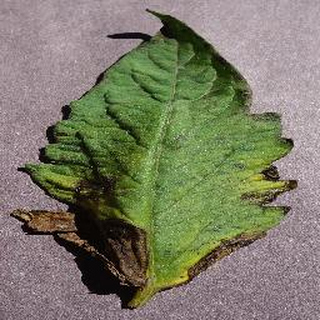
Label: tomato_early_blight